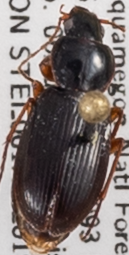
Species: Synuchus impunctatus
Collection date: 2019-08-06
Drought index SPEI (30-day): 0.608
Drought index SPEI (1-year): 1.45
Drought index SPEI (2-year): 1.13